Bump stock

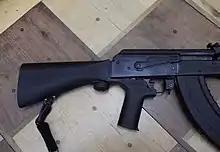
A Slide Fire Solutions bump fire stock on a WASR-10 semiautomatic rifle

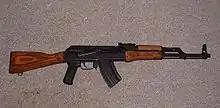
WASR-10 rifle "without" a bump stock fitted

Bump stocks or bump fire stocks are gun stocks that can be used to assist in bump firing, the act of using the recoil of a semi-automatic firearm to fire cartridges in rapid succession.